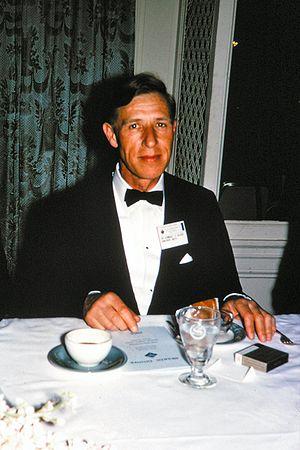
Janvier
Konrad Emil Bloch est un biochimiste allemand.